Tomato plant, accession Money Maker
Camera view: bottom (45 deg); turntable rotation: 150 degrees
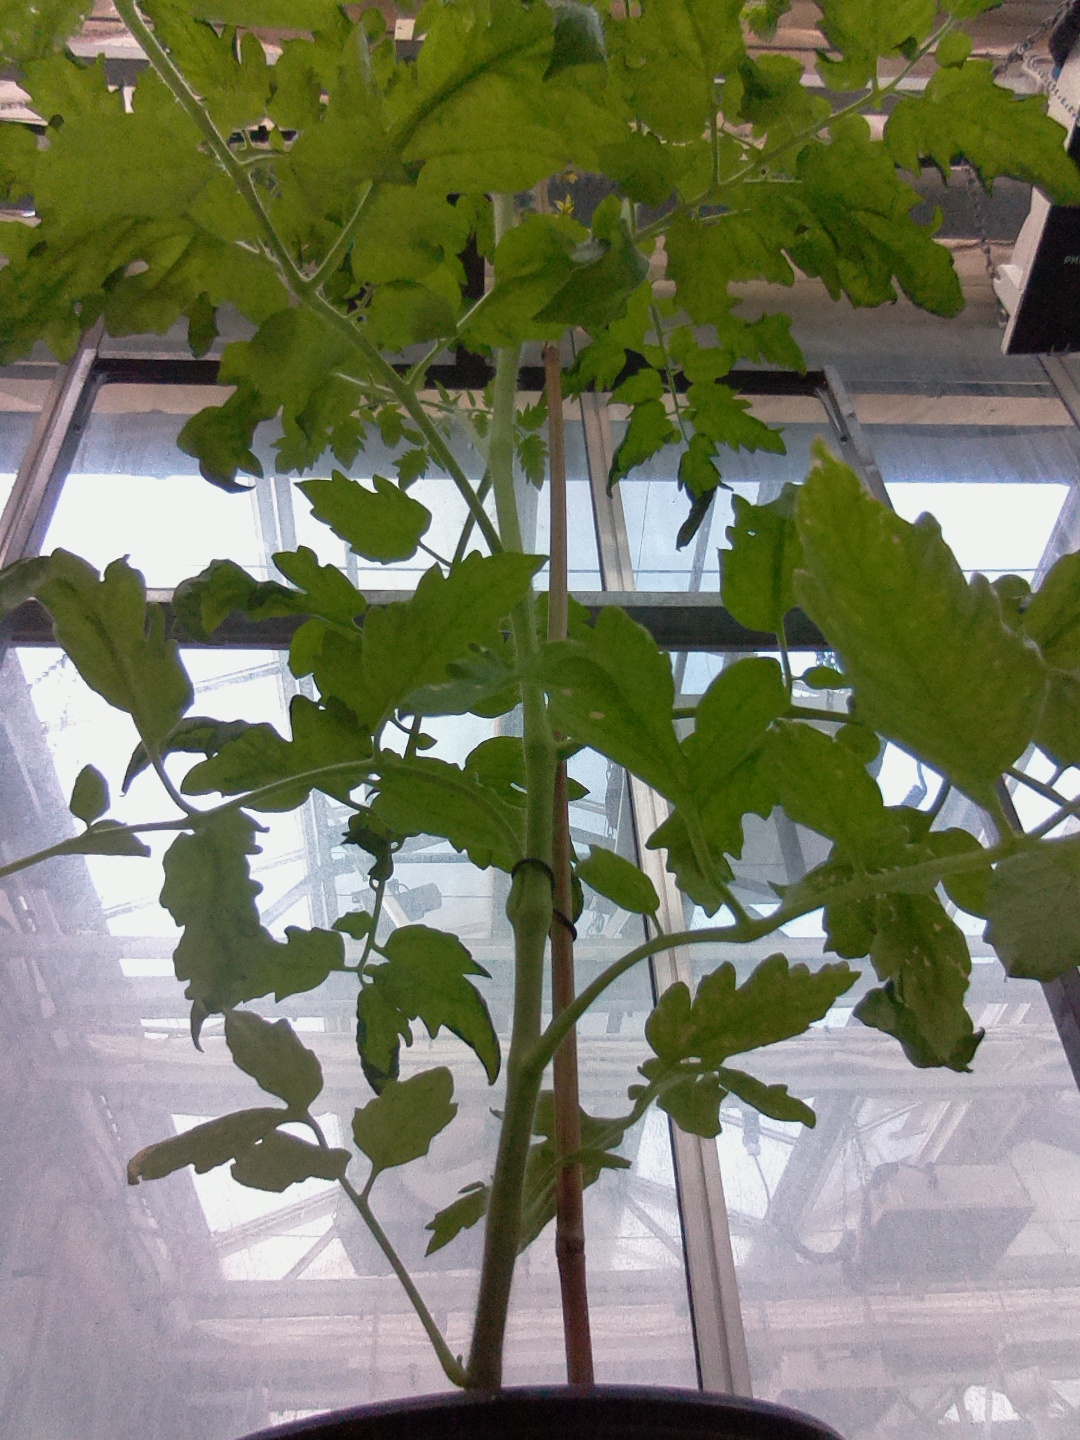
BBCH growth stage 68: Full flowering, 80%-90% of flowers open, more petals falling